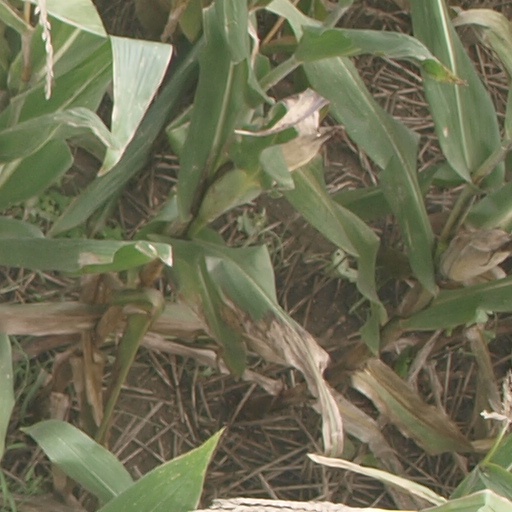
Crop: maize; corn